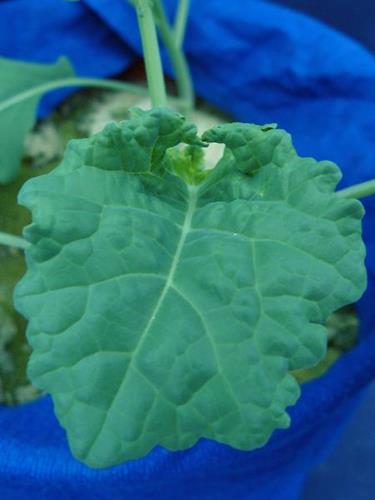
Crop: unknown
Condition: broccoli